One Fine Day (Jung Yong-hwa album)

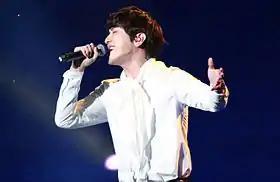
Jung at the 2015 Top Chinese Music Awards in Shenzhen

Jung first performed "You, My Star" at the SBS Gayo Daejeon on December 21, 2014. It was digitally released two days later, with full proceeds going towards FNC Entertainment's charity Love FNC. On January 6, 2015, FNC Entertainment's homepage was redesigned into a teaser website for Jung's album. Initiated on the following day, the four artists he collaborated with were revealed on an individual basis, beginning with hip hop musician and actor YDG. A music video teaser for "Mileage" was released on January 8, followed by the music video the day after. Continuing through January 11–13, the collaborations revealed were rapper Verbal Jint on "Energy", rock musician Yoon Do-hyun of YB on "Cruel Memories...", and Singaporean singer JJ Lin on "Checkmate", respectively. On the final day of the unveils, teaser photos for the album were also released. A highlight medley for the album was released on January 14. The music video teaser for "One Fine Day" was released on January 16. One day prior to the release of the album, Jung held a private showcase at the Maria Callas Hall in the Daechi-dong neighborhood of the Gangnam District in Seoul, South Korea.